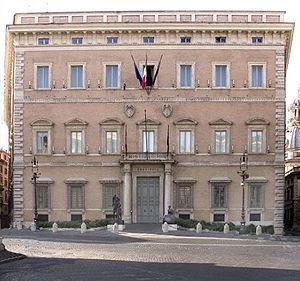
Le palais Valentini est un palais du XVIe siècle situé dans le centre de Rome, près de la Piazza Venezia. Depuis 1873, il est le siège de l’administration, autrefois de la Province de Rome, et depuis le 1ᵉʳ janvier 2015, de la Ville métropolitaine de Rome Capitale.